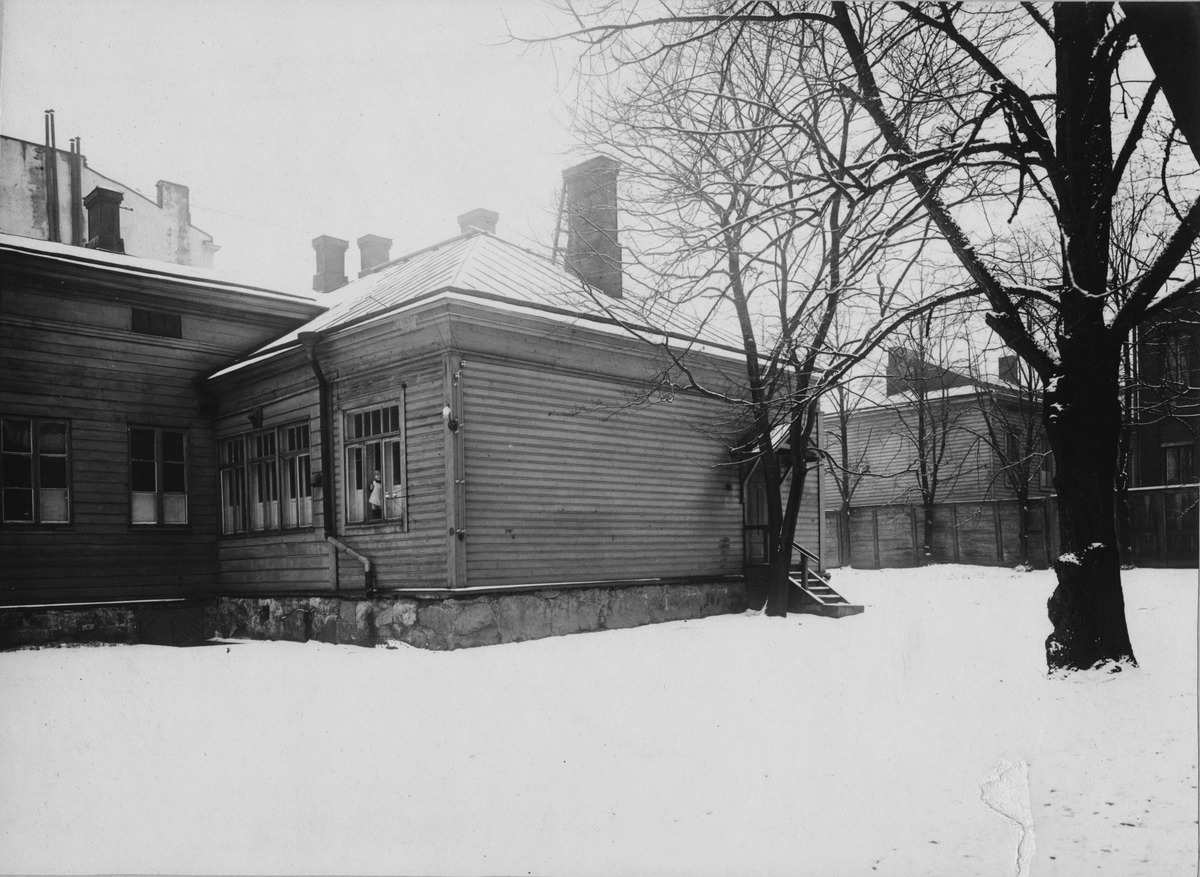
Bulevardi 7, 9
sisällön kuvaus: Bulevardi 7, 9. Pihakuva. mustavalkoinen
Kuvaaja: Brander, Signe, valokuvaaja
Ajankohta: kuvausaika 1914
Paikka: Suomi, Uusimaa, Helsinki, Kamppi Helsinki, Bulevardi 7, 9
Aiheet: puurakennukset, talvi, pihat, lapset